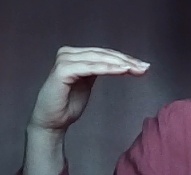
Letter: haa